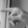
ASL letter: P